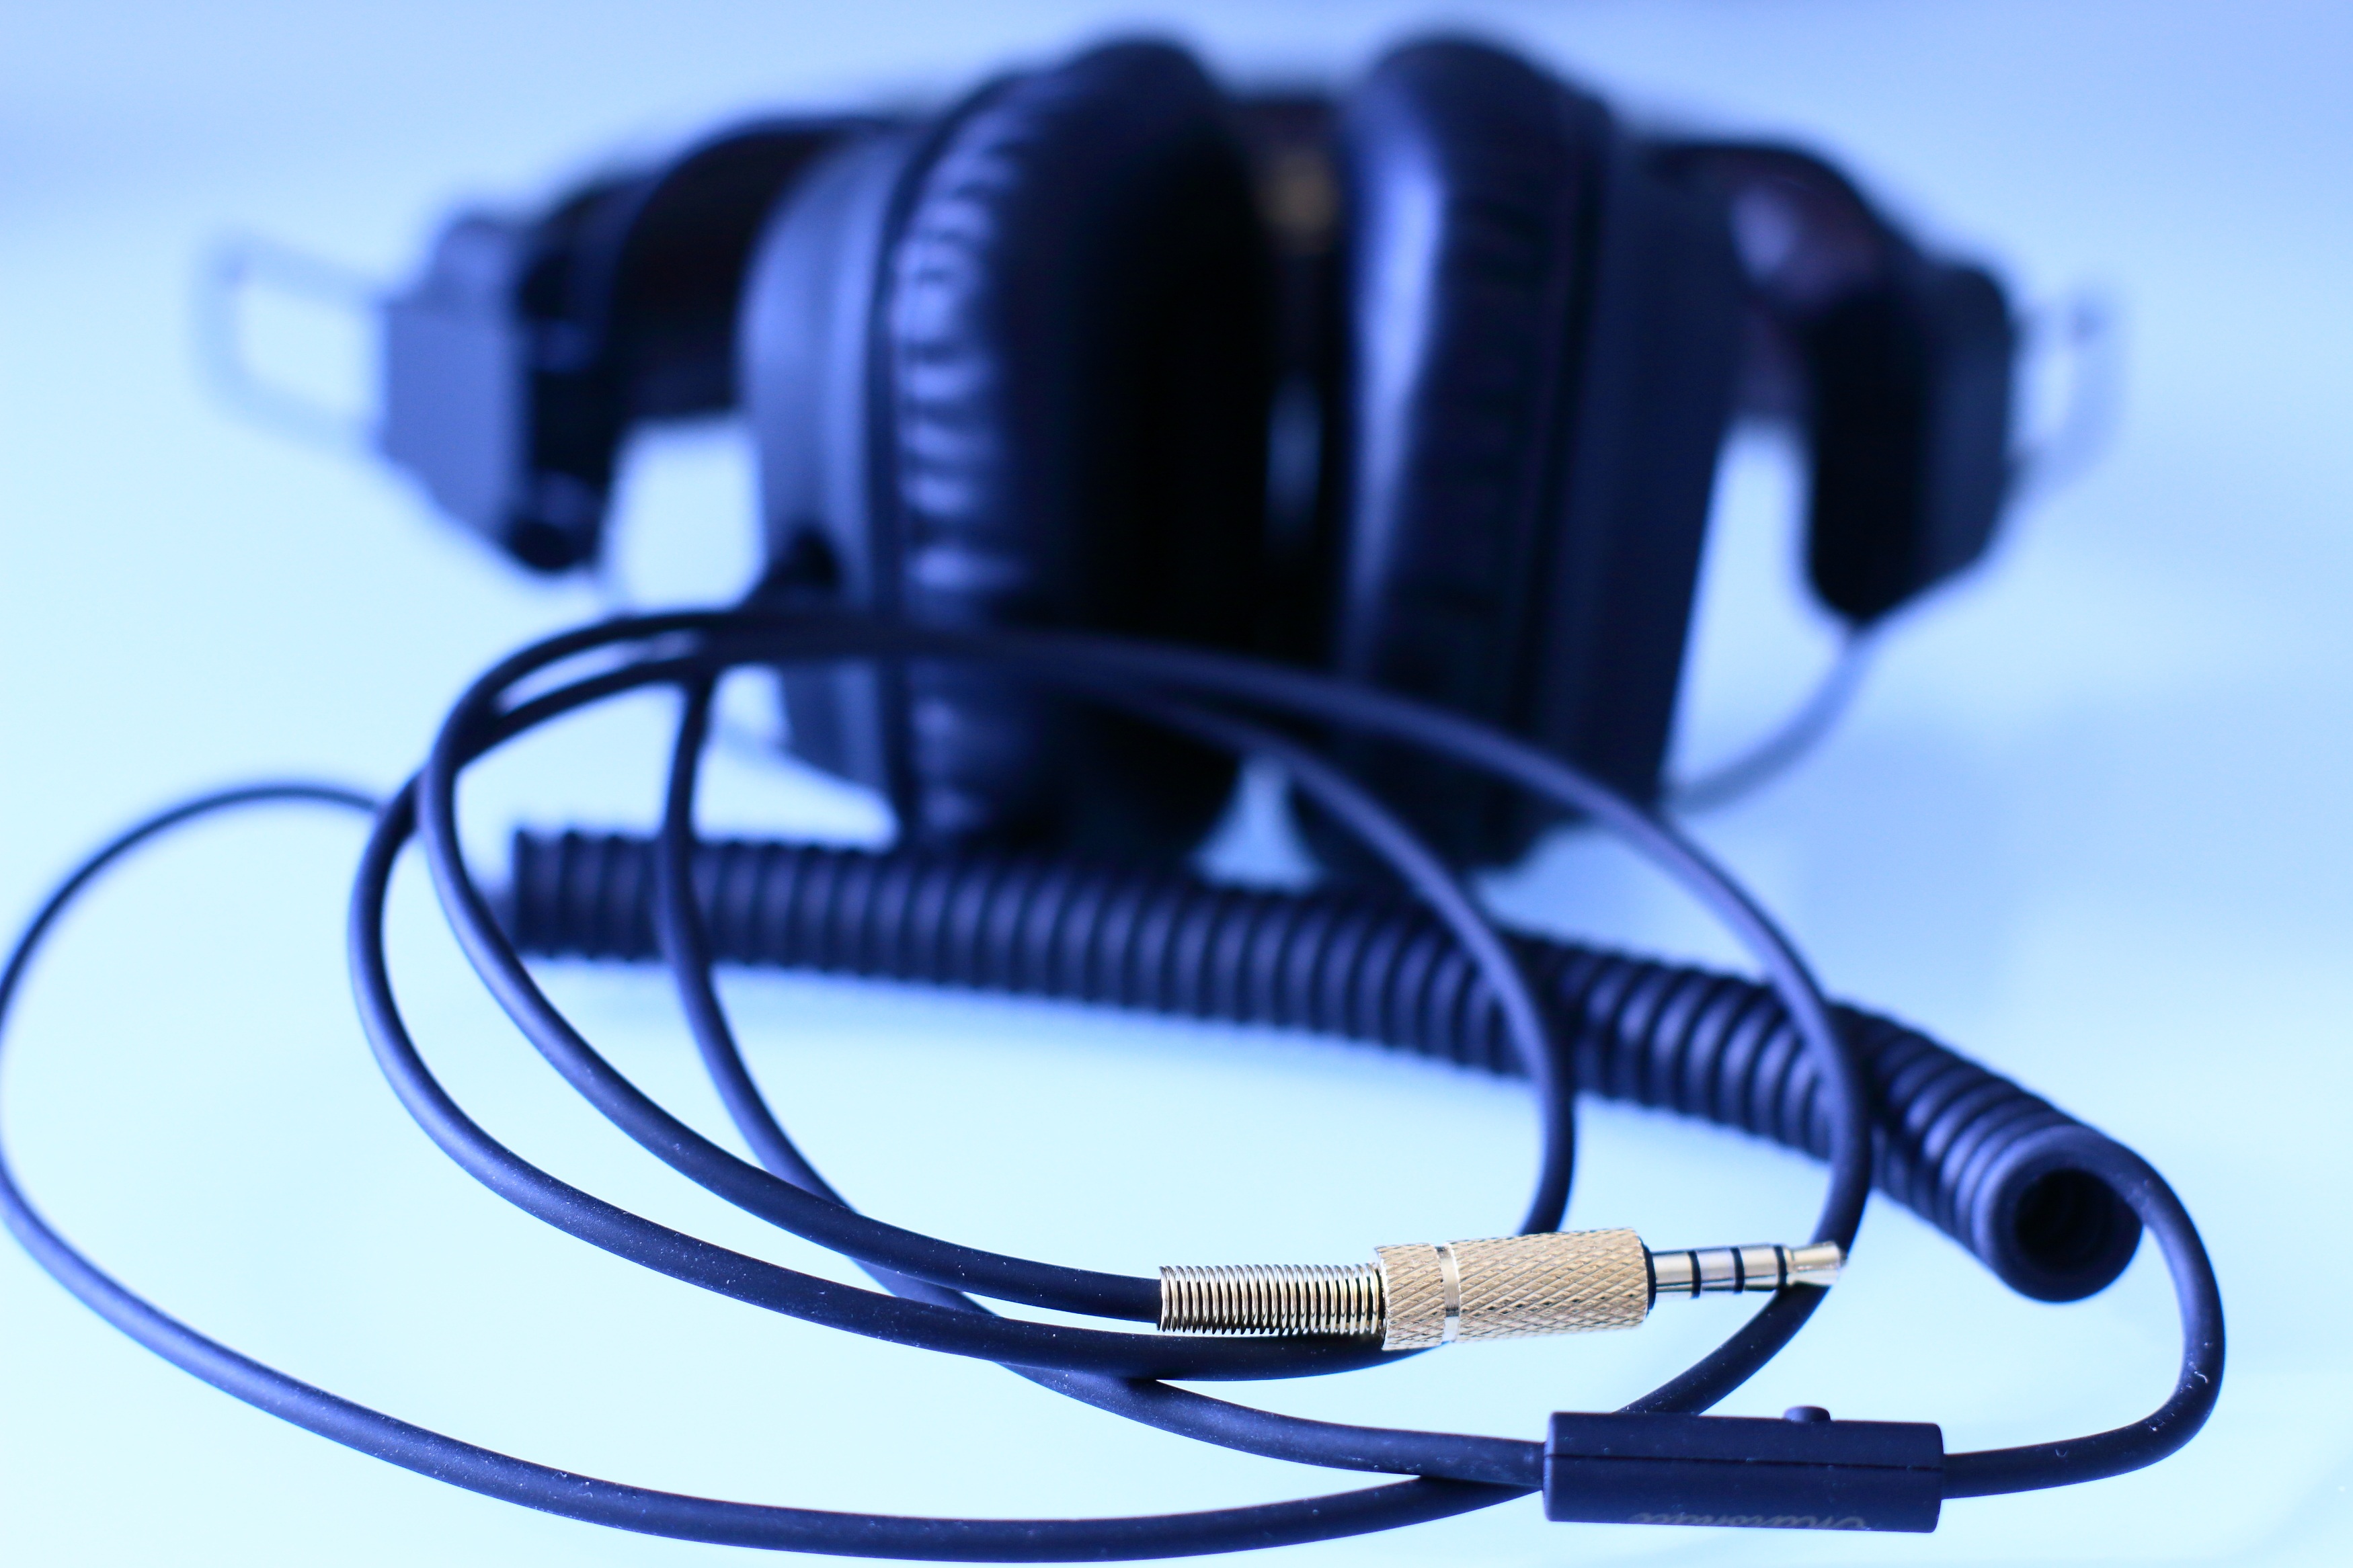
music, technology, gadget, cord, product, font, headphones, audio equipment, electronic device